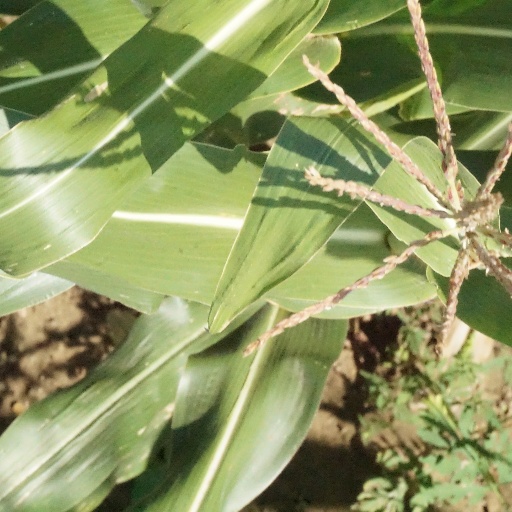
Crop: maize; corn